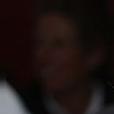
Age: 26